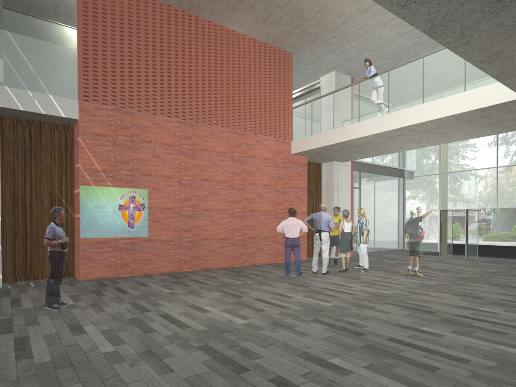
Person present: No